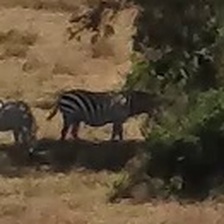
Pose orientation: right